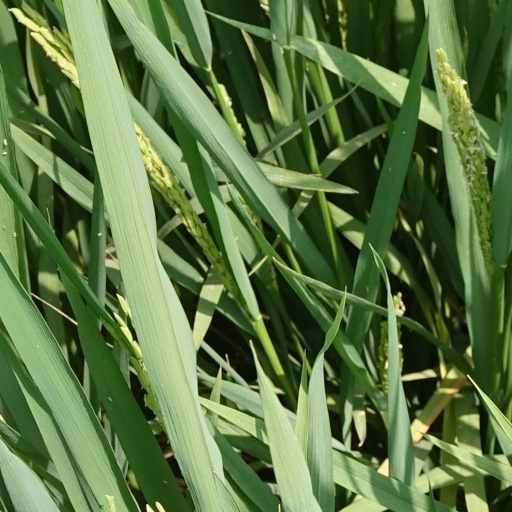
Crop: rice